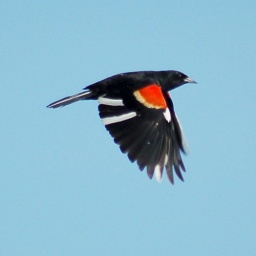
This unusual bird was ffirst spotted by Ken Brock at Willow Slough FWA , spring of 2006.